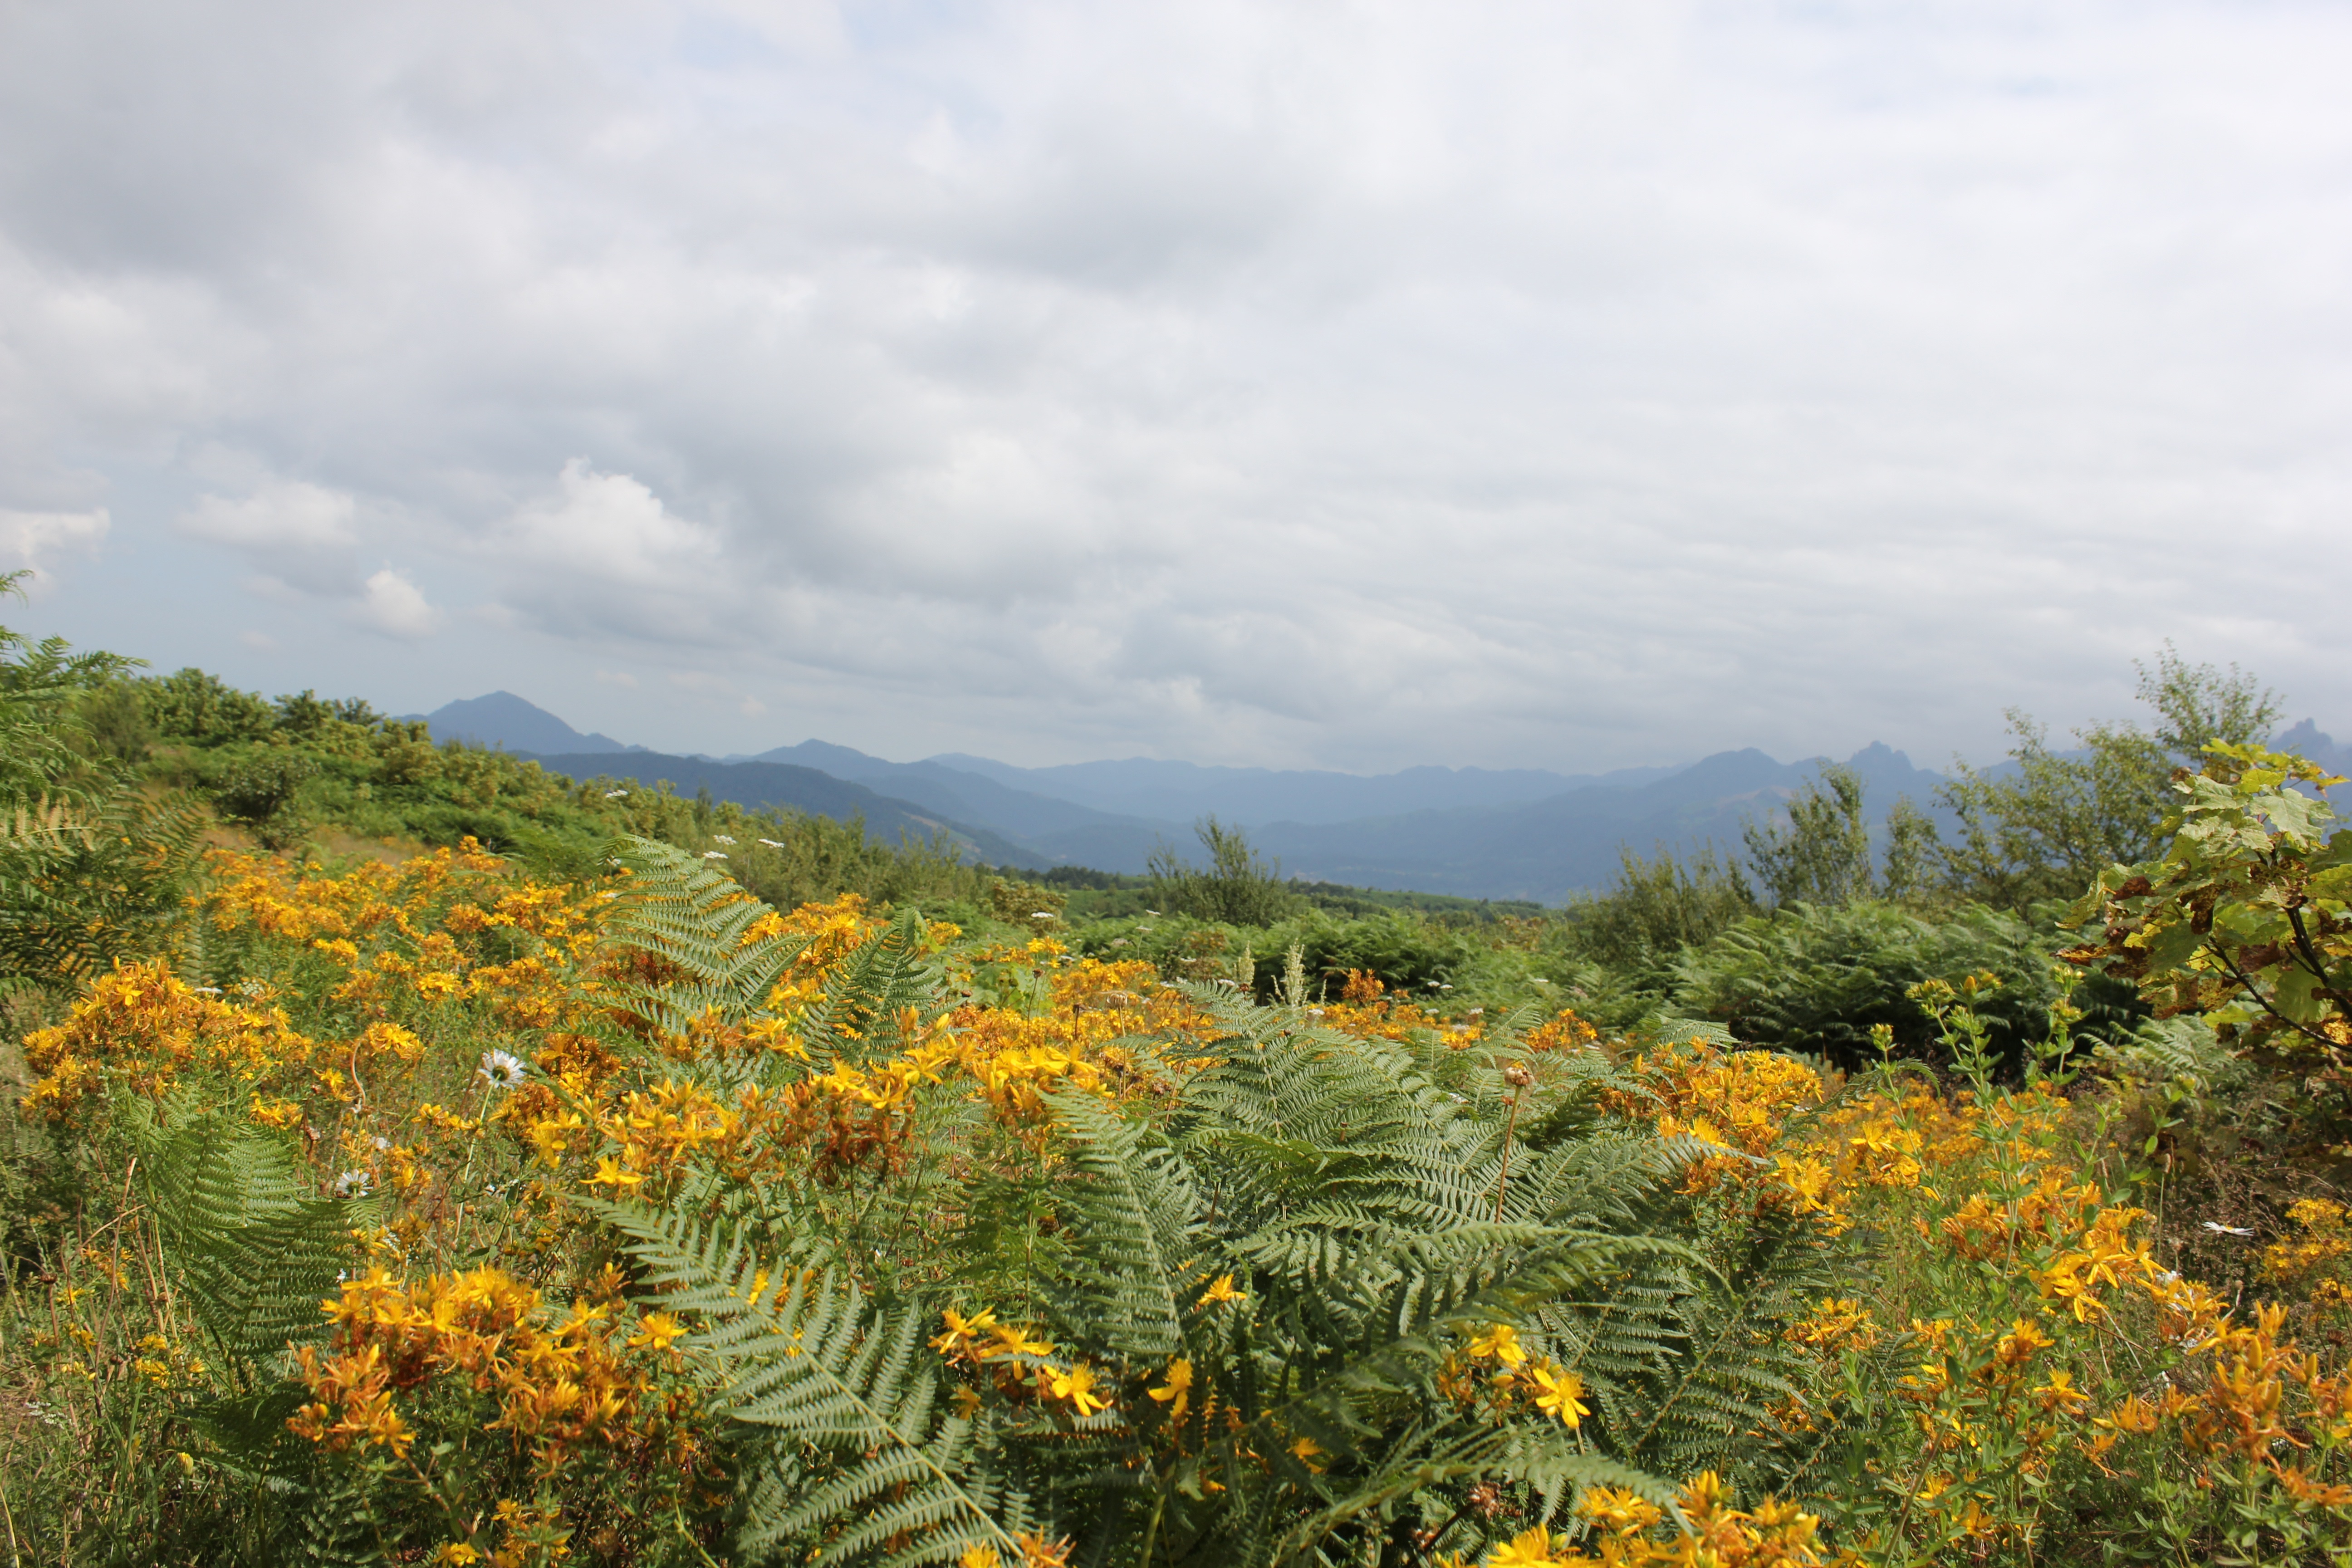
landscape, tree, nature, forest, wilderness, mountain, plant, sky, field, meadow, prairie, sunlight, leaf, hill, flower, autumn, flora, ridge, wildflower, grassland, vegetation, plateau, habitat, ecosystem, rural area, natural environment, mountainous landforms